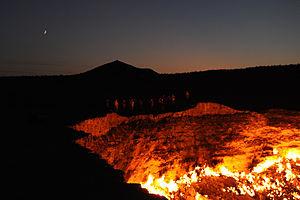
La Porte de l'Enfer est un champ de gaz naturel situé à Derweze, dans la province d'Ahal au Turkménistan. La porte de l'enfer est appelée ainsi à cause de son foyer de gaz naturel brûlant en permanence depuis qu'il a été allumé par des scientifiques soviétiques de la pétrochimie en 1971. Le feu est alimenté par les dépôts de gaz naturel riches de la région. L'odeur âcre de la combustion de soufre envahit la zone sur une certaine distance.